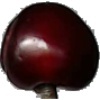
Label: Cherry 1